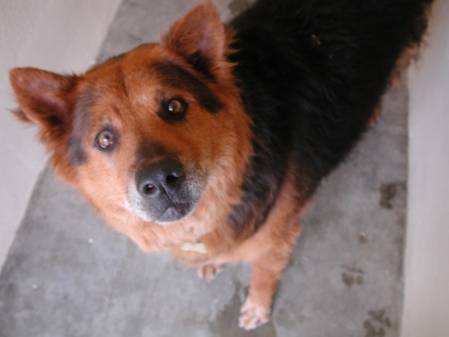
Label: dog